Théâtrophone

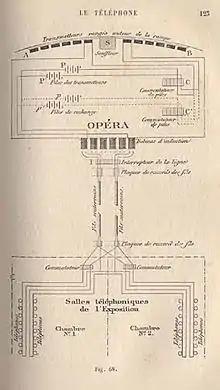
Diagram of the théâtrophone prototype at the Opera, during the World Exhibition in Paris (1881).

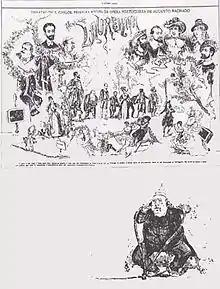
An 1884 caricature by Rafael Bordalo Pinheiro depicts King Luís I of Portugal listening to opera on théâtrophone.

The origin of the théâtrophone can be traced to a telephonic transmission system demonstrated by Clément Ader at the 1881 International Exposition of Electricity in Paris. The system was inaugurated by the French President Jules Grévy, and allowed broadcasting of concerts or plays. Ader had arranged 80 telephone transmitters across the front of a stage to create a form of binaural stereophonic sound. It was the first two-channel audio system, and consisted of a series of telephone transmitters connected from the stage of the Paris Opera to a suite of rooms at the Paris Electrical Exhibition, where the visitors could hear Comédie-Française and opera performances in stereo using two headphones; the Opera was located more than two kilometers away from the venue. In a note dated 11 November 1881, Victor Hugo describes his first experience of théâtrophone as pleasant.